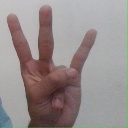
अक्षर: क्ष